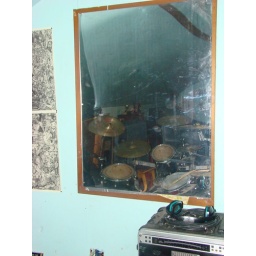
There's a mirror on the back wall, covering up a window that has a blanket taped over it.